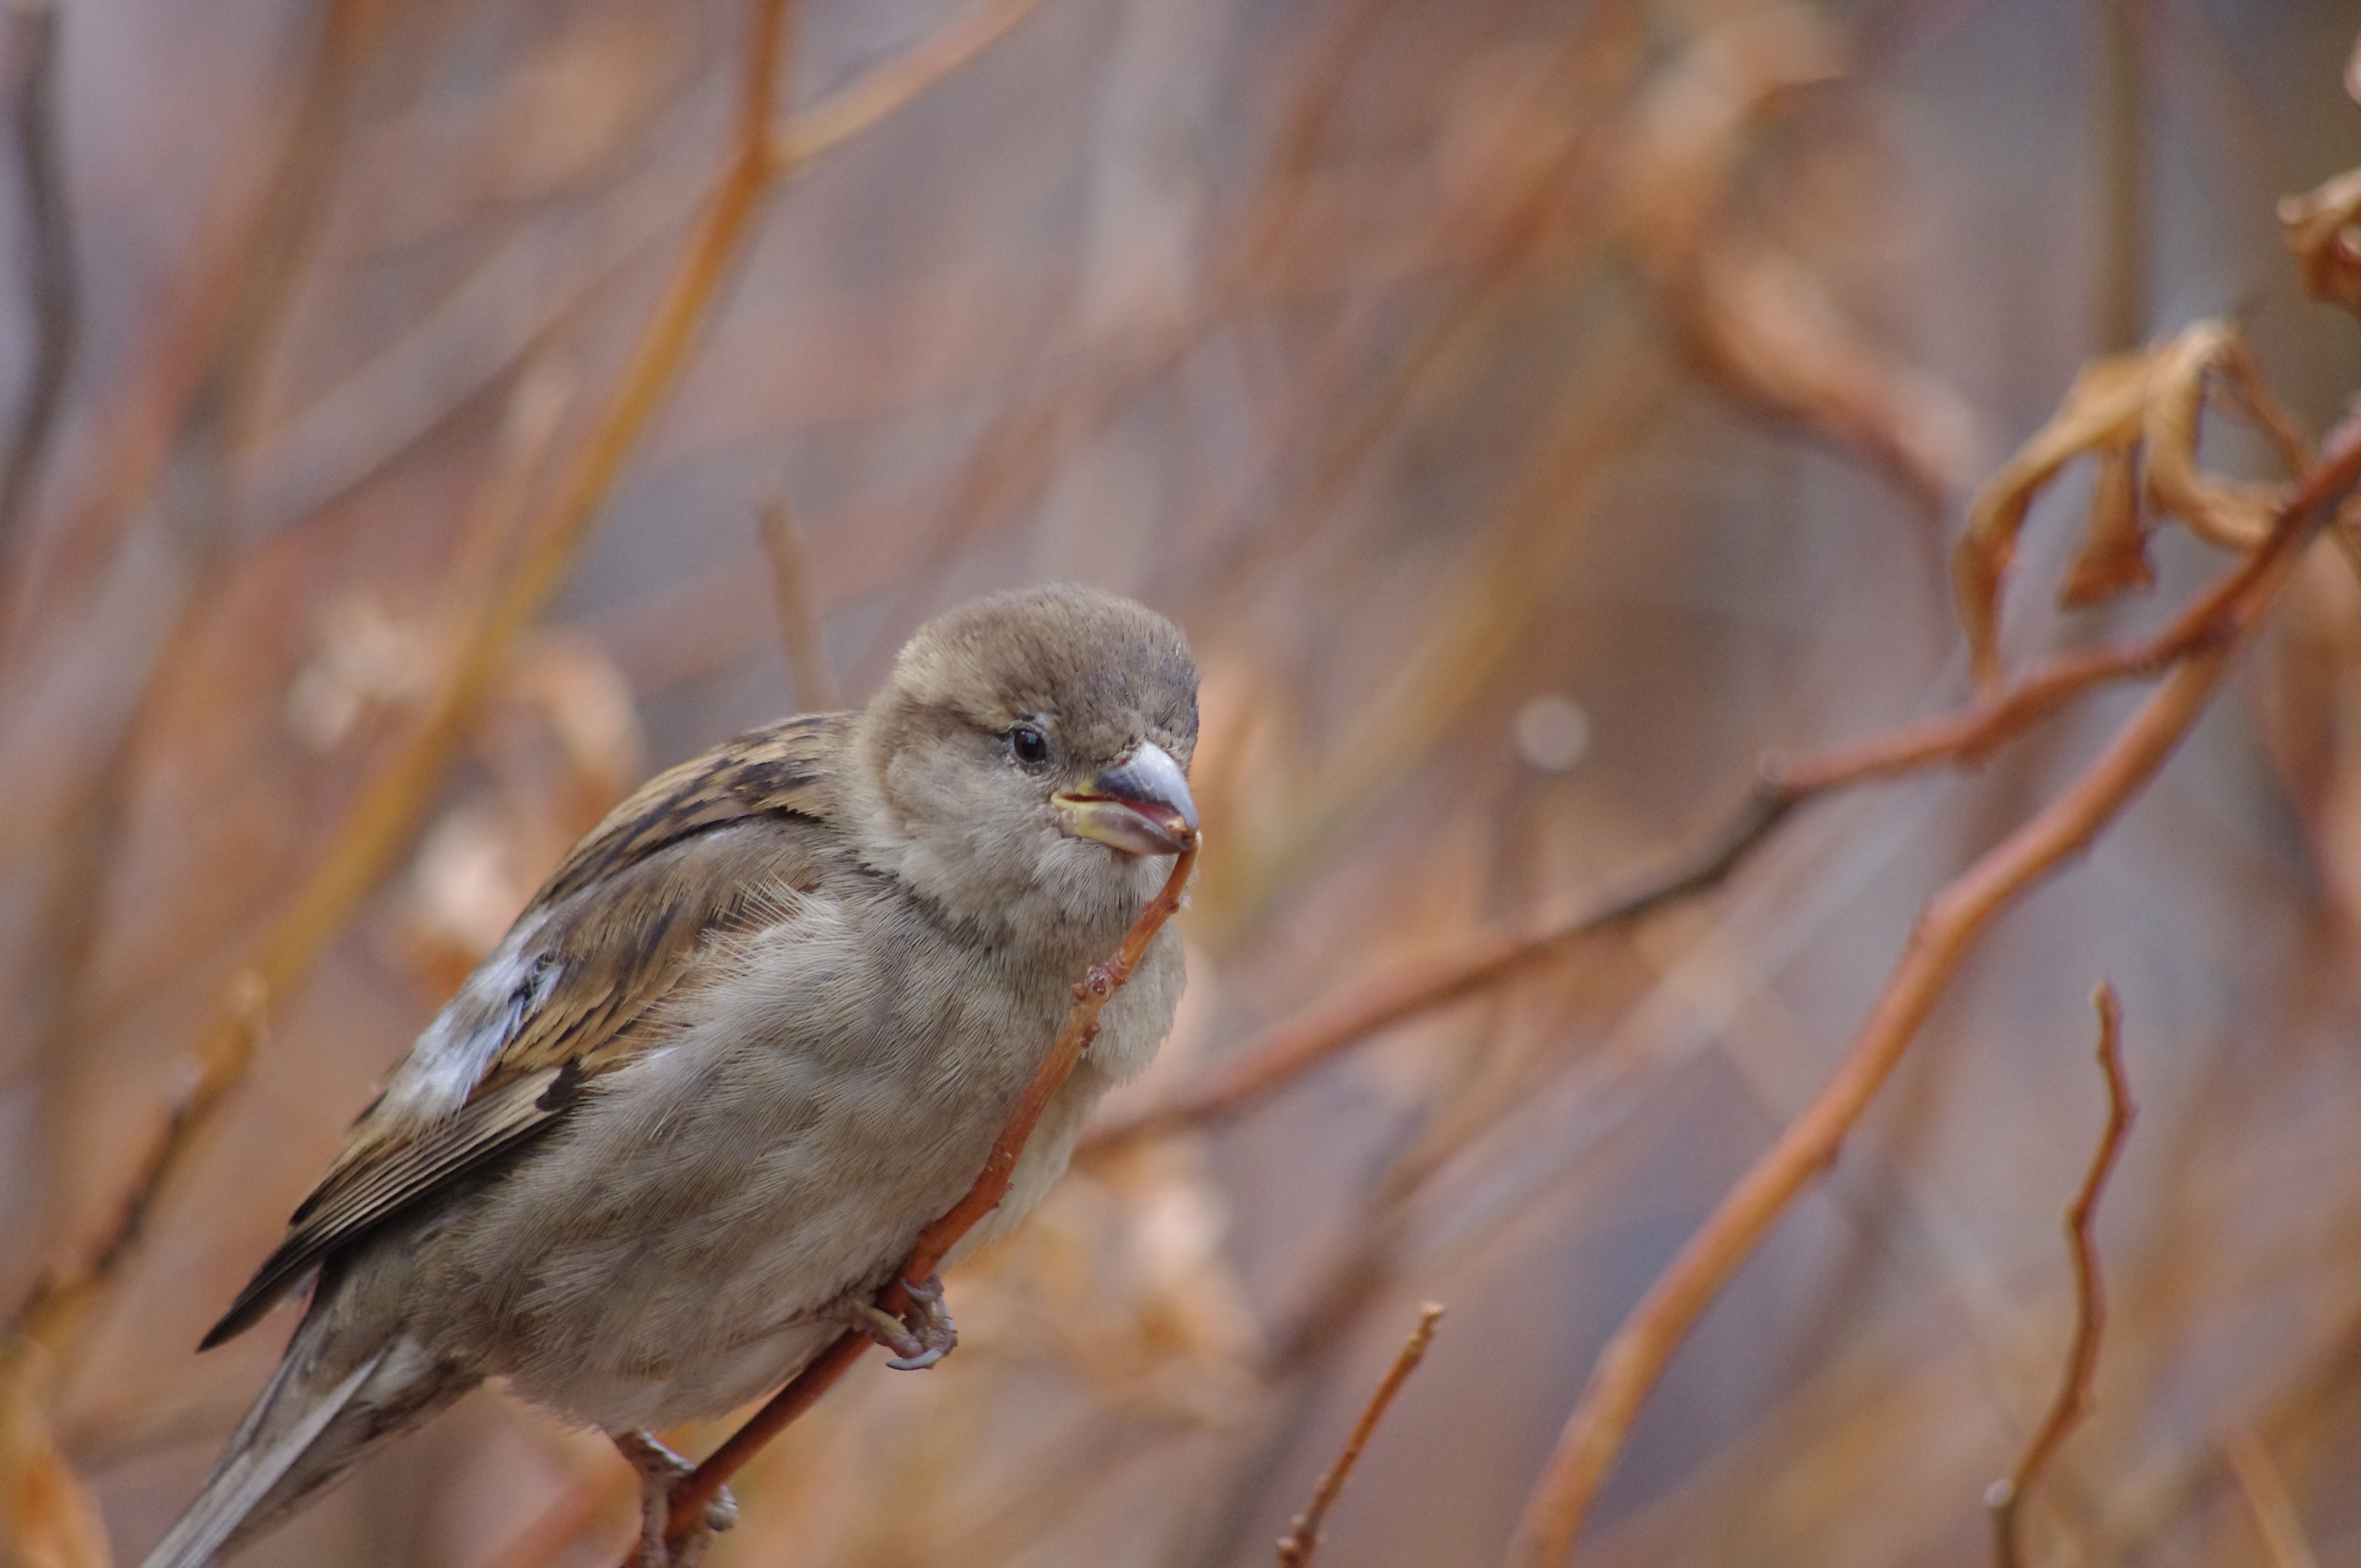
nature, branch, bird, animal, cute, wildlife, wild, beak, brown, fauna, twig, close up, vertebrate, sparrow, finch, house sparrow, old world flycatcher, perching bird, emberizidae